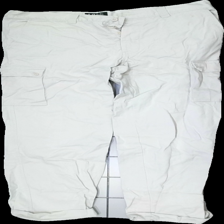
View: front
Type: Trousers
Category: Ladies
Brand: Logg (H&M)
Colors: Beige
Material: 69% cotton, 31% viscose
Cut: Regular
Size: L
Season: All
Stains: Minor
Price range: <50
Recommended usage: Export
Comment: washed out